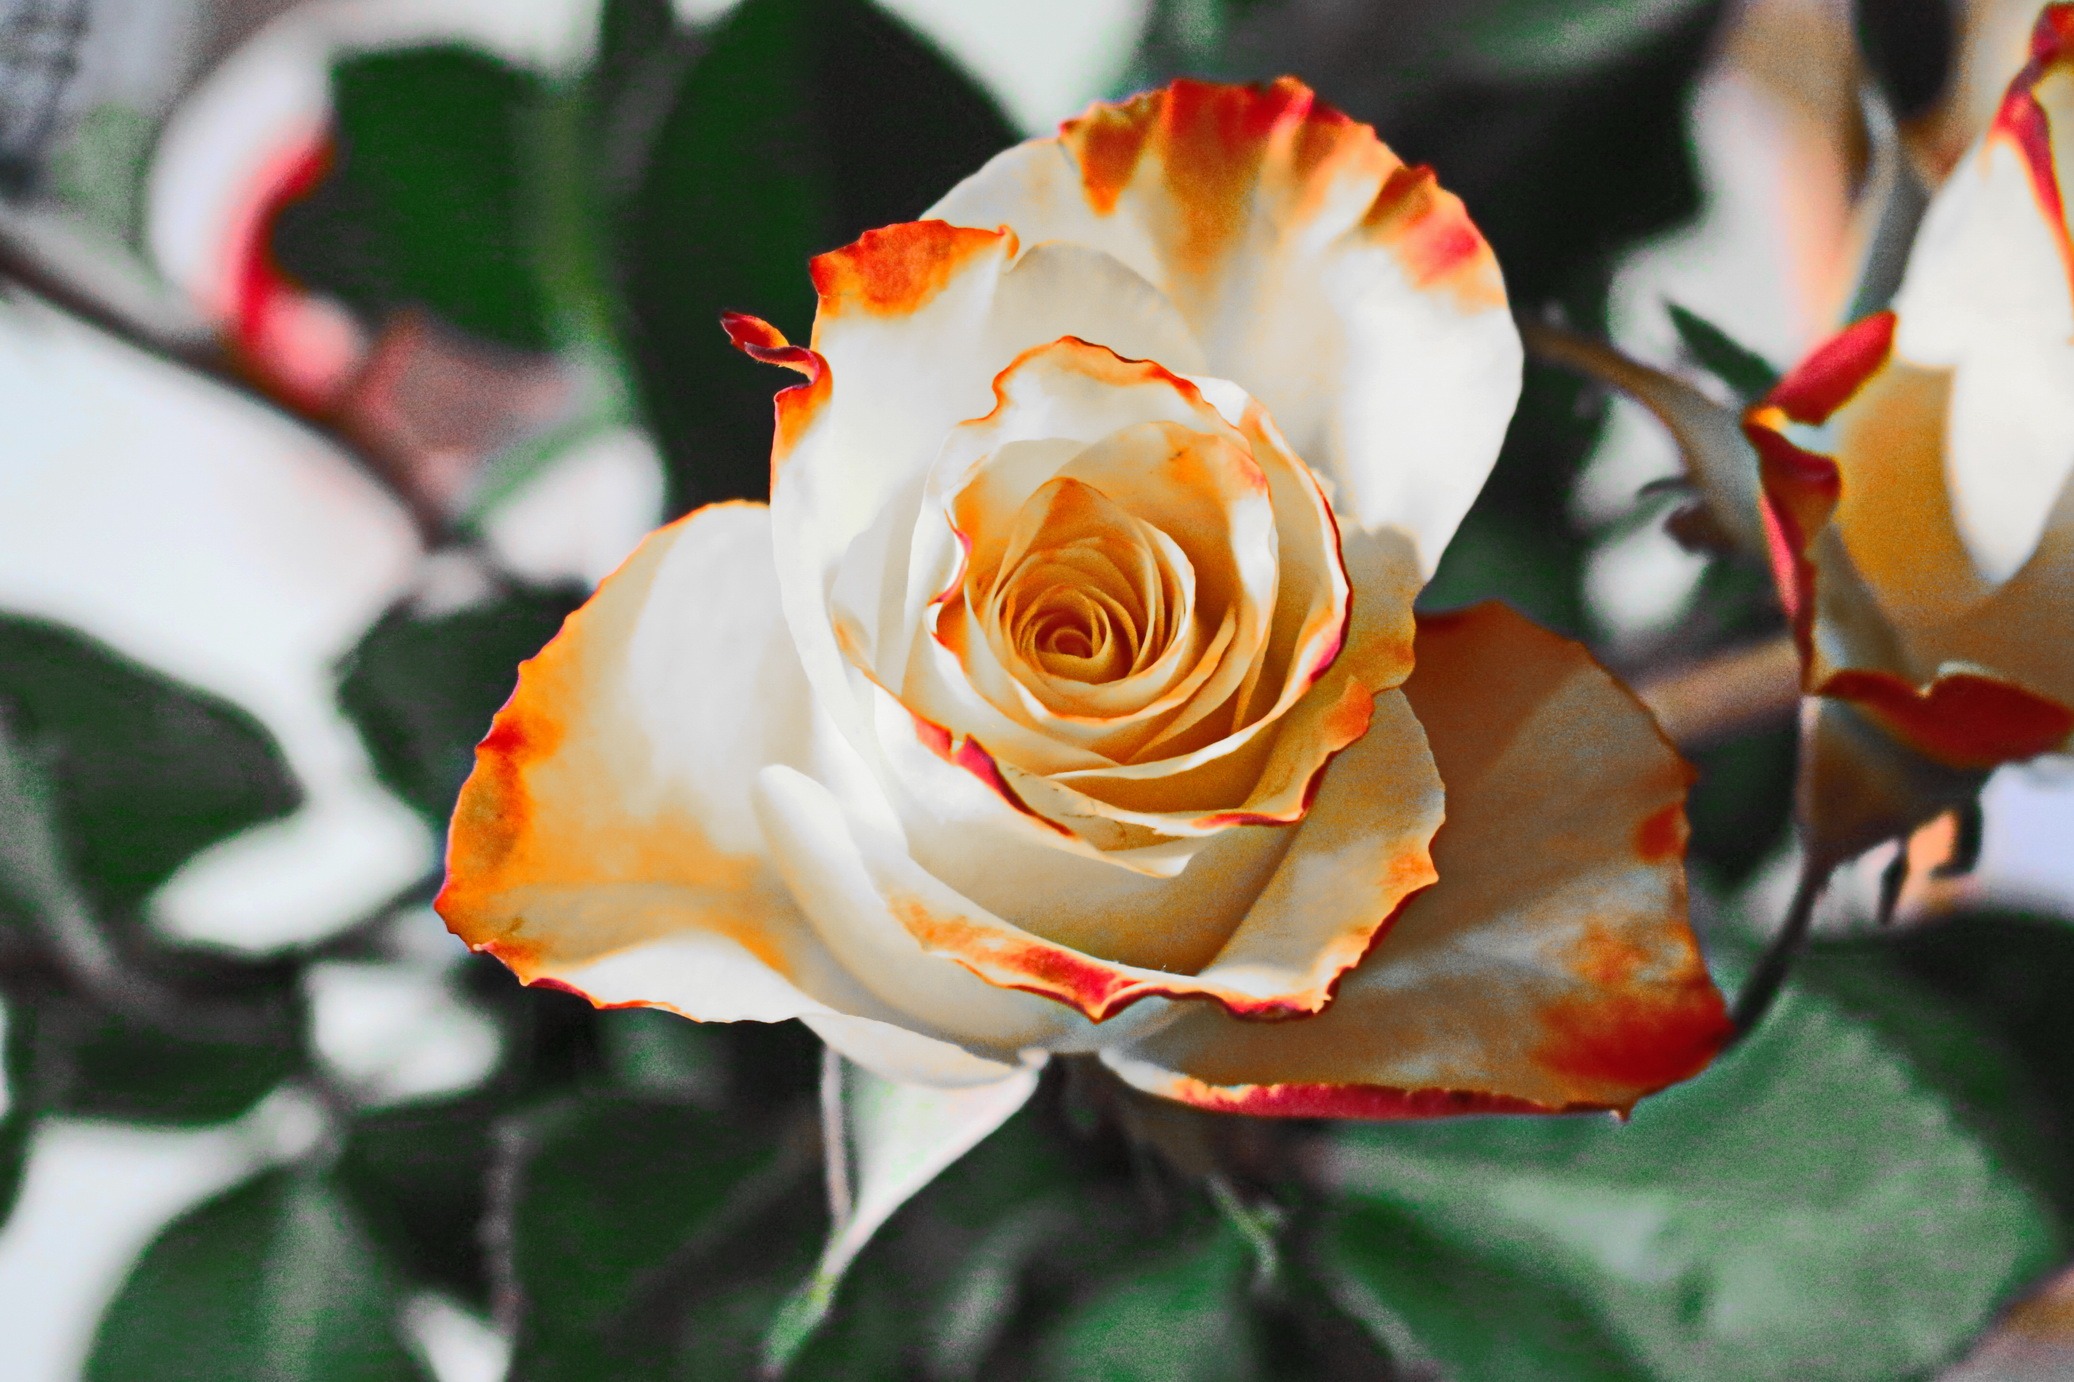
blossom, plant, white, flower, petal, bloom, rose, red, botany, yellow, flora, close up, petals, floribunda, macro photography, flowering plant, garden roses, rose family, land plant, rose order